HDMS Ingolf (1876)

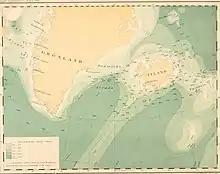
Map created from data collected by the Ingolf Expedition

"Ingolf" was used for two oceanographic expeditions during the summer months of 1895 and 1896, collectively known as the Ingolf Expedition. The cruises were financed by the Danish Government and had the objective of studying the bathymetry around Iceland, northwards toward Jan Mayen and off West Greenland, heavily inspired by the Challenger expedition and similar American and German expeditions. Commander both years was the experienced captain C.F. Wandel and scientific crew consisted of three zoologists (Hector Jungersen, William Lundbeck, and H.J. Hansen, replaced in 1896 by Carl Wesenberg-Lund), one botanist (Carl H. Ostenfeld) and one hydrographer (Martin Knudsen). Despite severe weather and ice conditions thousands of hydrographical measurements were taken and biological samples collected at a total of 144 stations, down to depths of 3500 meter. The results are published in the impressive report "The Danish Ingolf-Expedition"' (1899–1942, 5550 pages and 333 plates). The most significant results were the demonstration of two different bottom faunas separated by the Wyville Thomson Ridge south of the Faroe Islands and the systematic difference in temperature of the water at the sea floor between the north and south side of the ridge; and the very large number of small crustaceans collected by means of H.C. Hansen's method of filtering the bottom mud with fine silk gauze rather than a metal sieve. A very large number of species of micro-crustaceans were thus described for the first time based on the material collected by the Ingolf expedition.